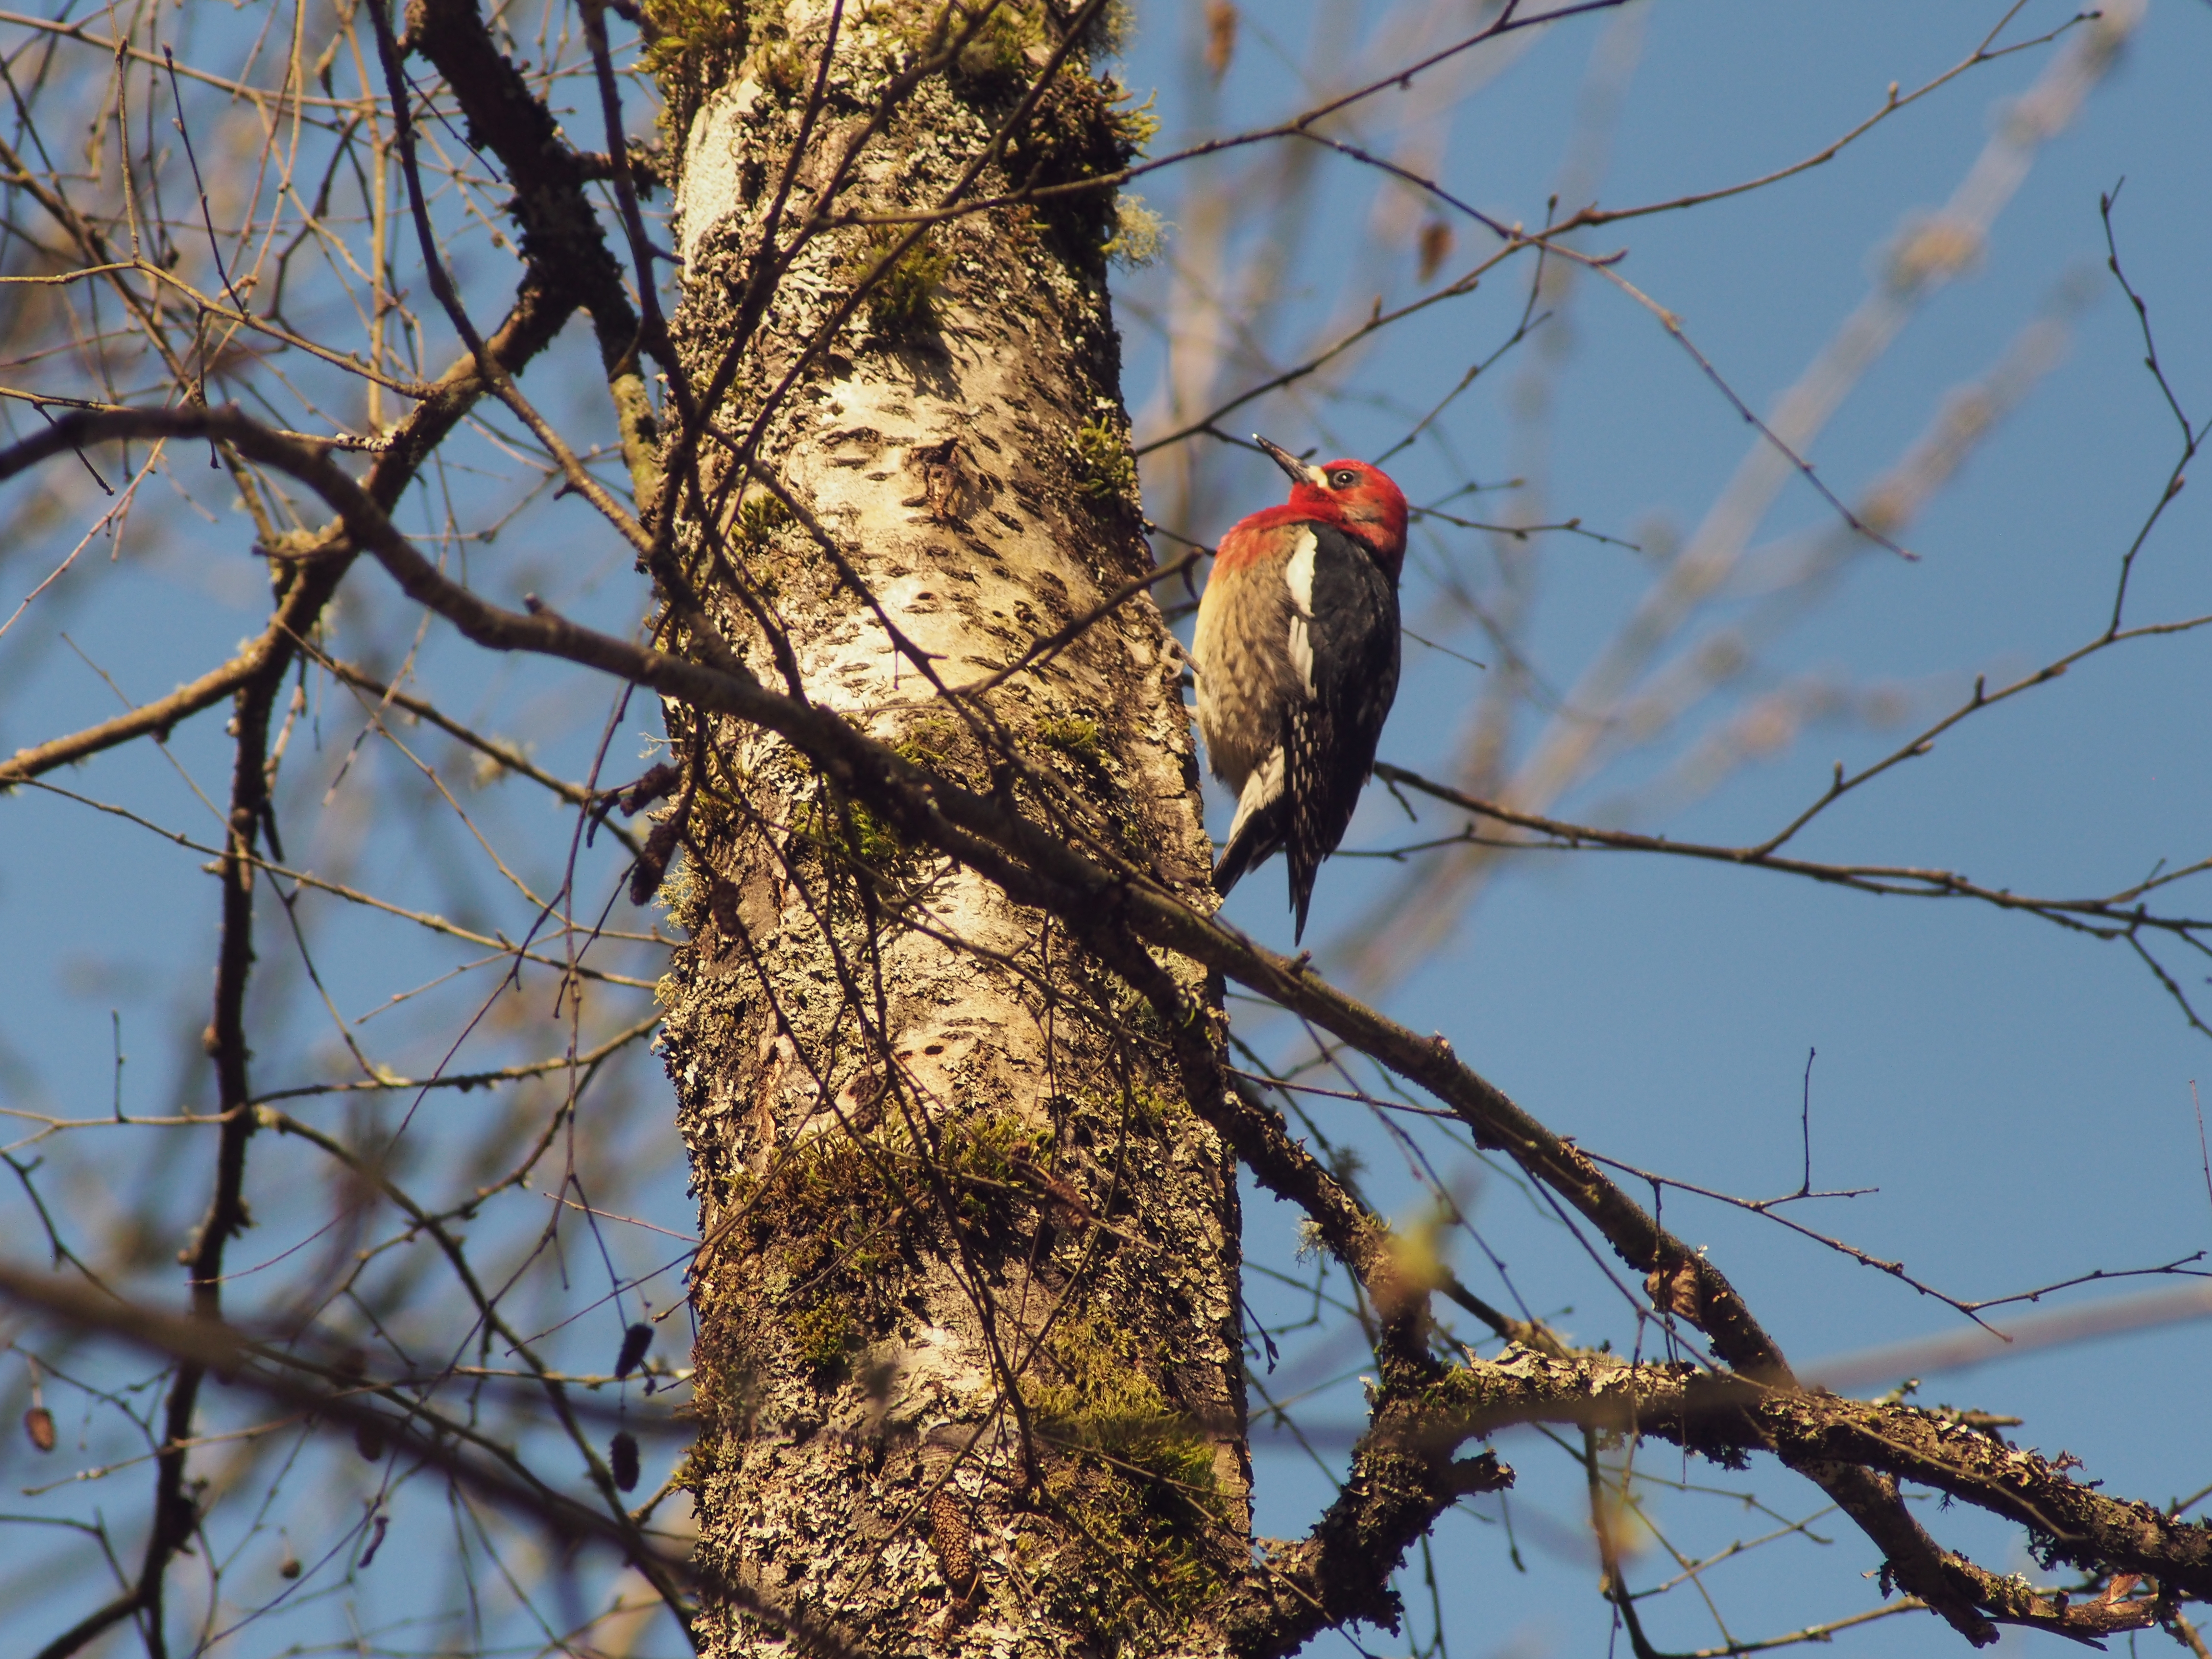
tree, branch, bird, wildlife, spring, fauna, vertebrate, woodpecker, redbreastedsapsucker, perching bird